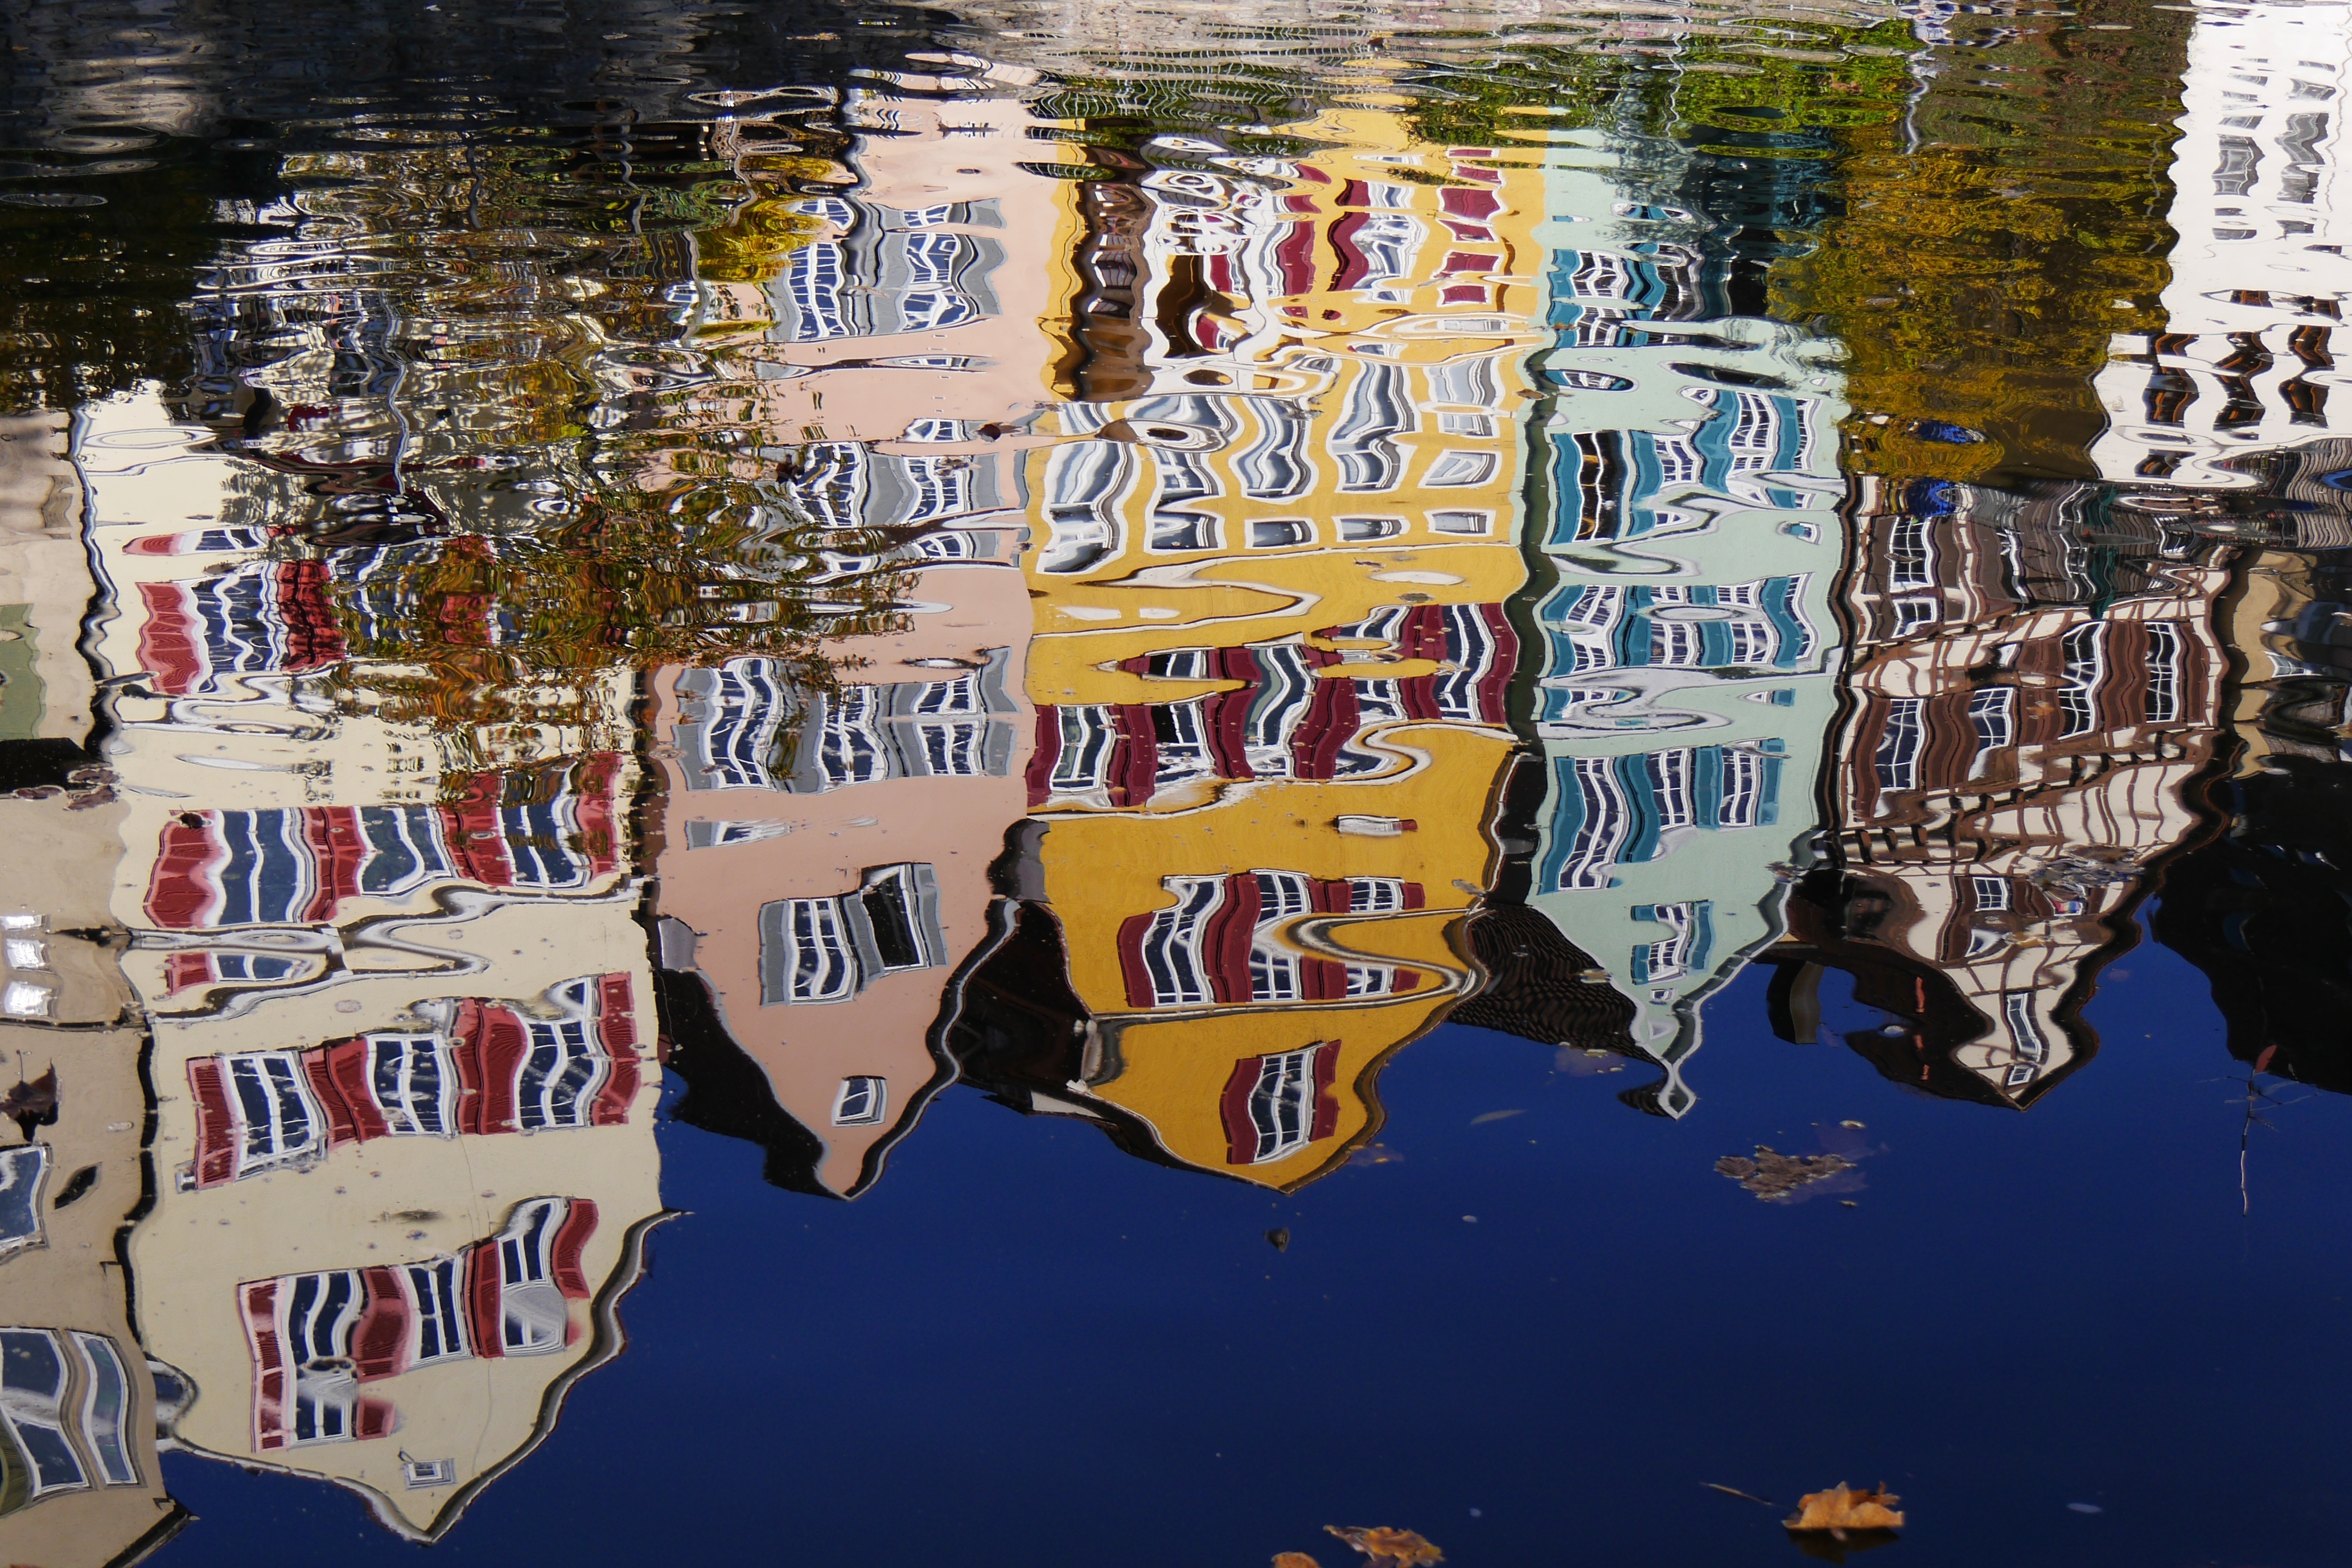
water, distortion, graffiti, art, homes, mural, mirroring, t bingen